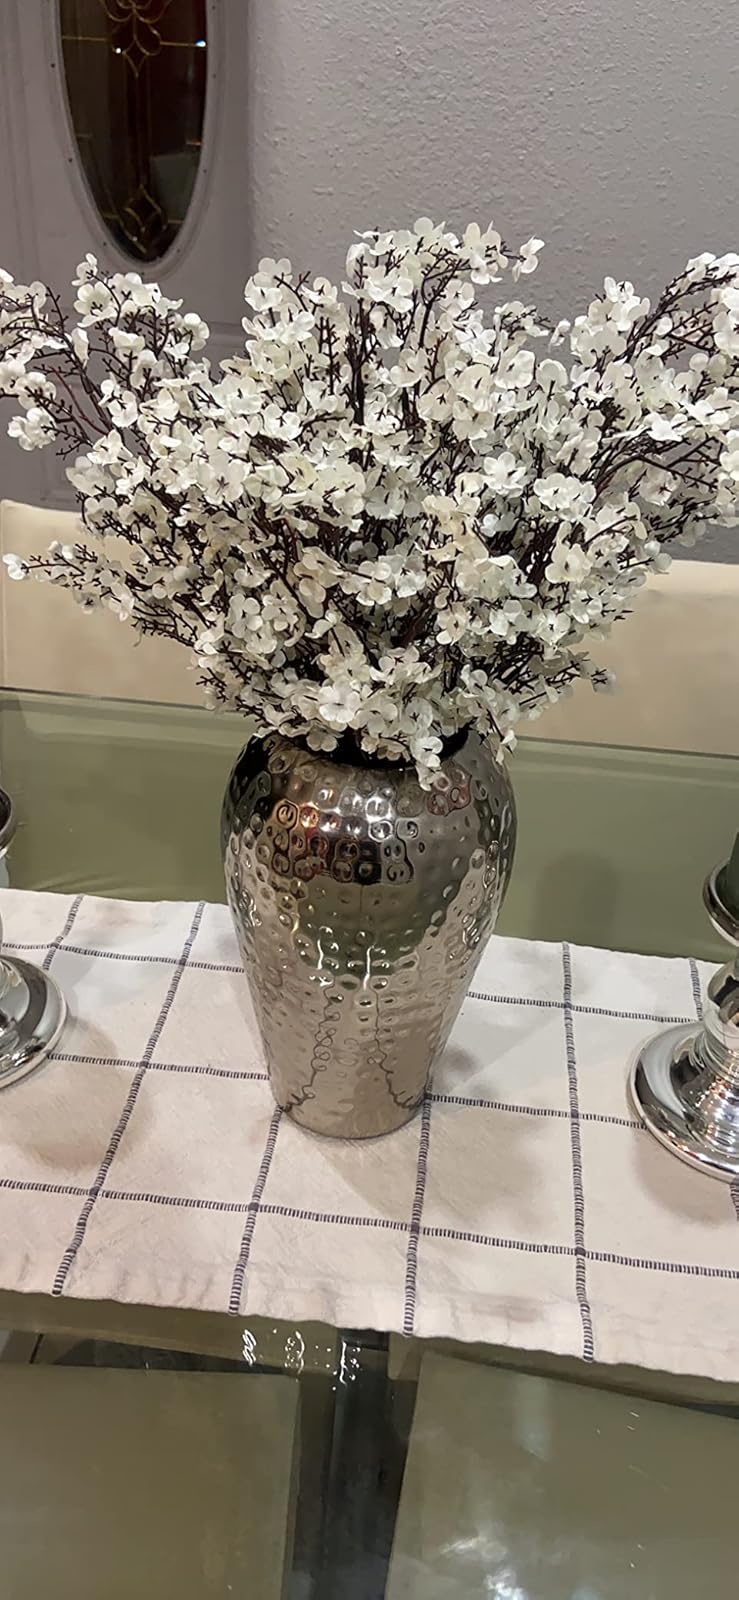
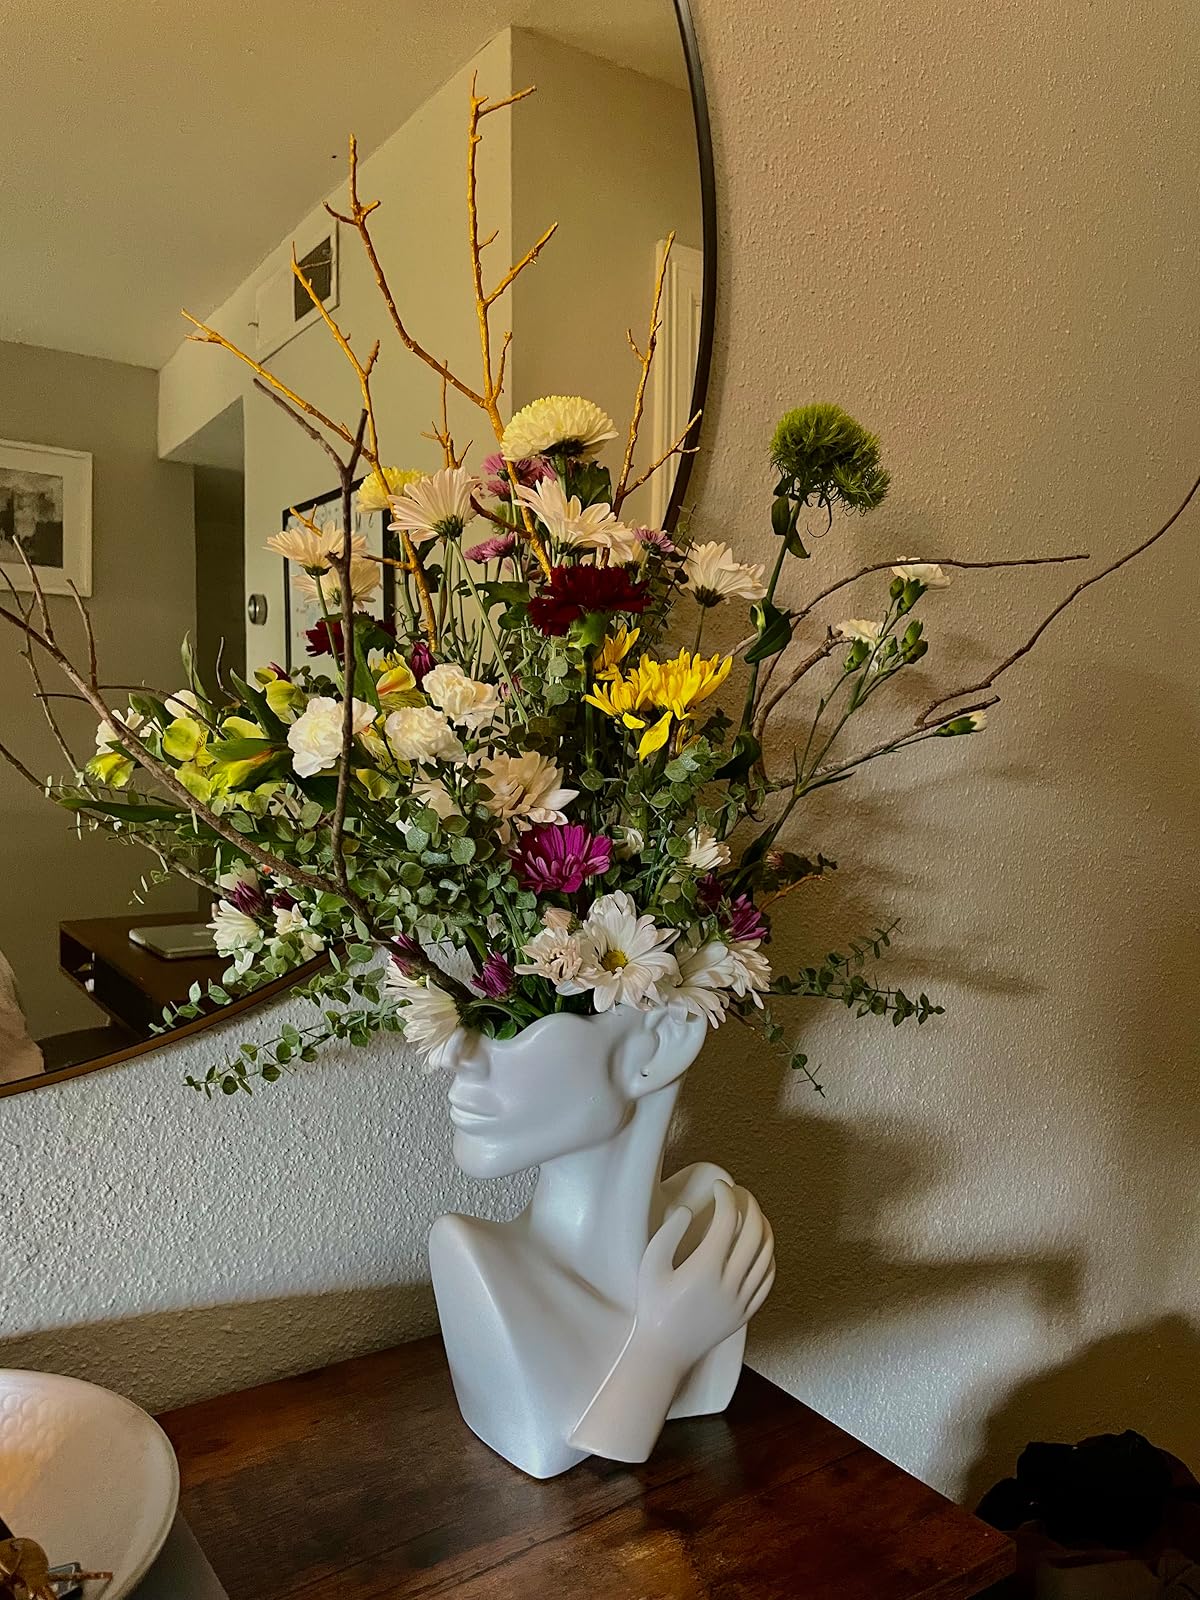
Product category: vase
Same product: no